Church of Santa María la Blanca (Alcorcón)

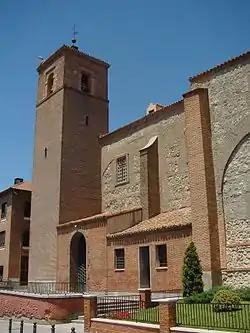

The Church of Santa María la Blanca (Spanish: "Iglesia de Santa María la Blanca") is a church located in the historic centre of Alcorcón, Madrid metropolitan area, Spain.